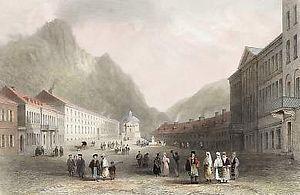
Mehadia est une commune du județ de Caraș-Severin en Roumanie. Elle comptait 4 474 habitants en 2002.